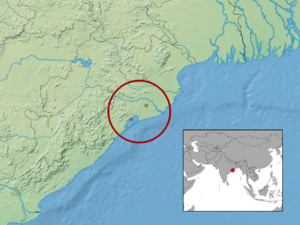
Barkudia insularis est une espèce de sauriens de la famille des Scincidae.